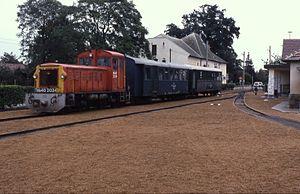
Le Petit train de Nyírvidék est une ligne de chemin de fer, à voie étroite, de Hongrie. Sa desserte s'effectue sur les anciennes lignes 118 et 119 du réseau ferroviaire national. Le service régulier est « temporairement » fermé depuis décembre 2009.